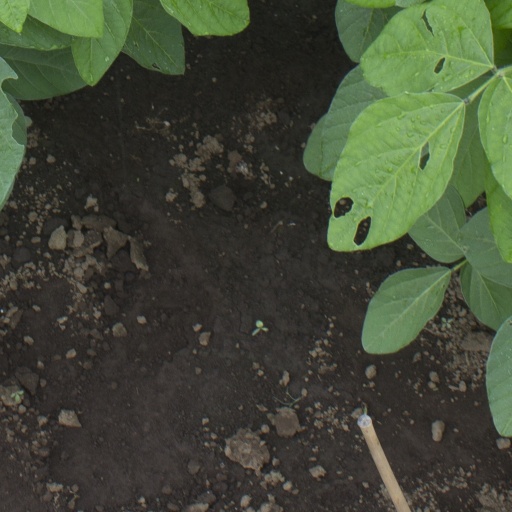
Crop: soybean